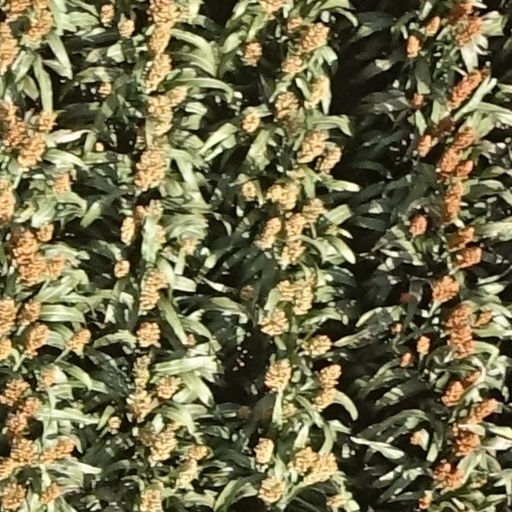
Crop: sorghum